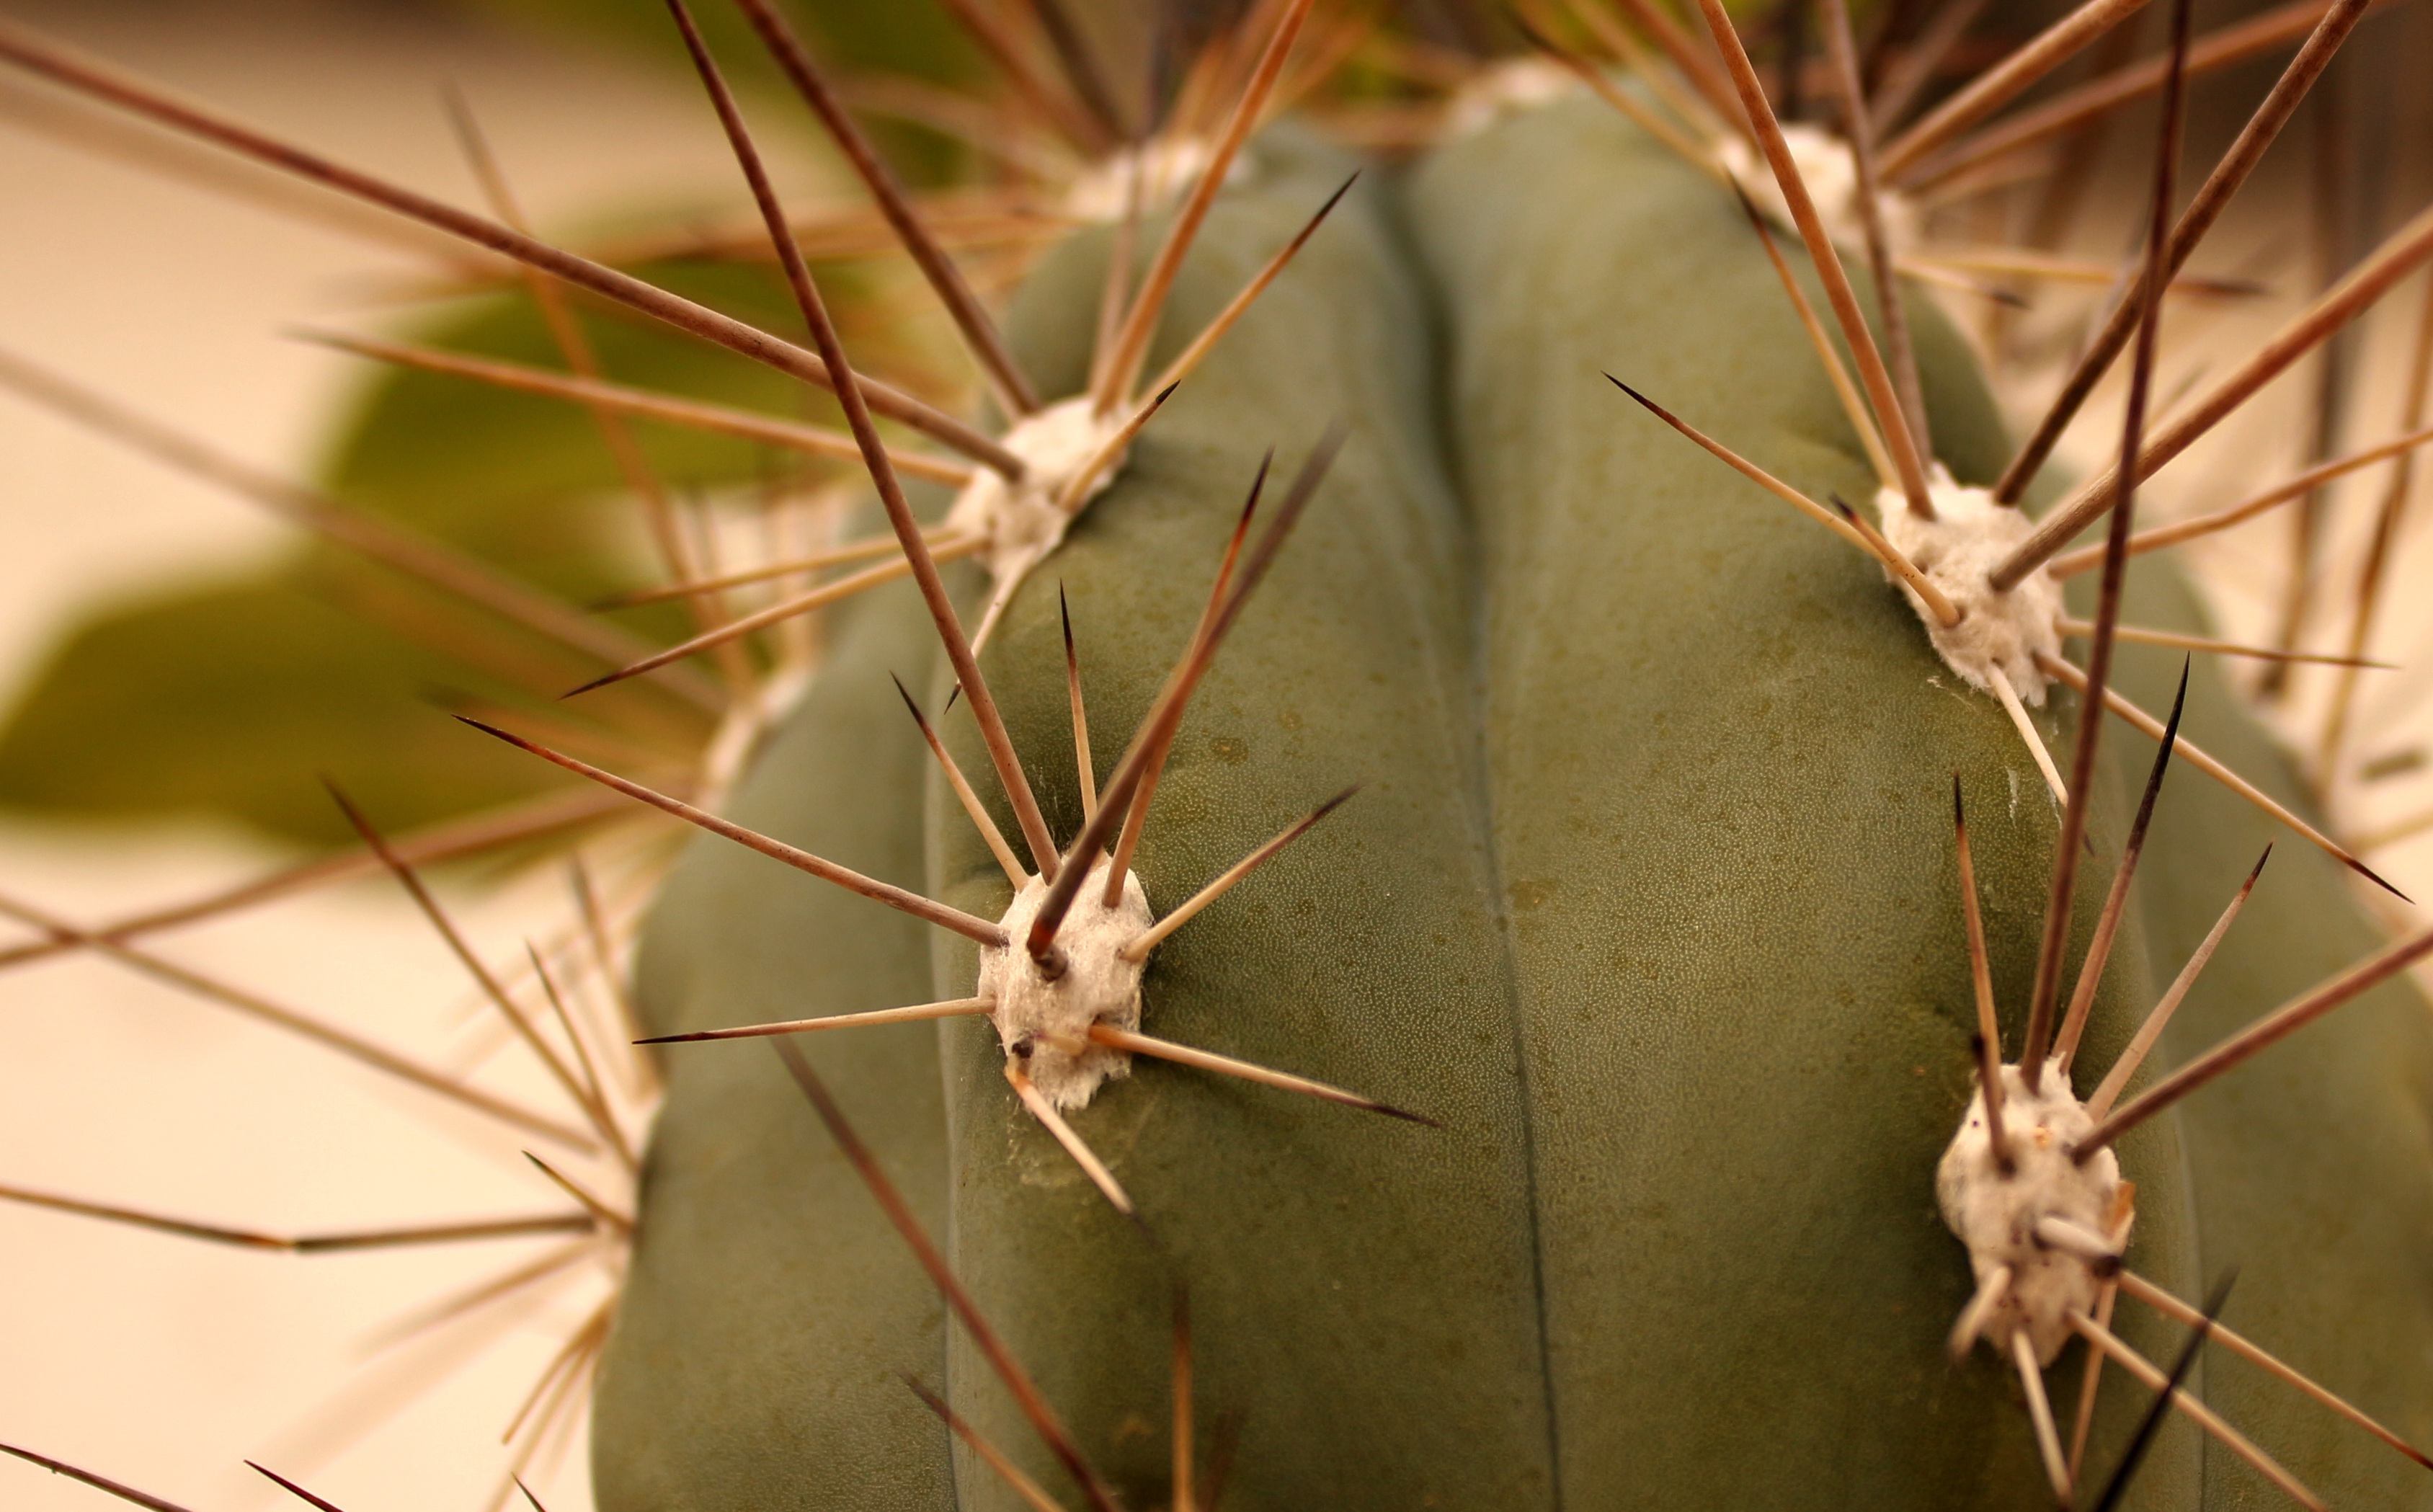
cactus, needle, plant, flower, green, botany, flora, twig, close up, caryophyllales, macro photography, foliage plant, flowering plant, plant stem, land plant, thorns spines and prickles, hedgehog cactus